Positive (2008 film)

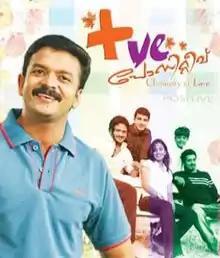

Positive is a 2008 Indian Malayalam-language suspense thriller film directed by V. K. Prakash starring Jayasurya, Skanda Ashok, Vani Kishore, Saikumar, and Ananya. The film was dubbed into Telugu as "Suspense" in 2016.